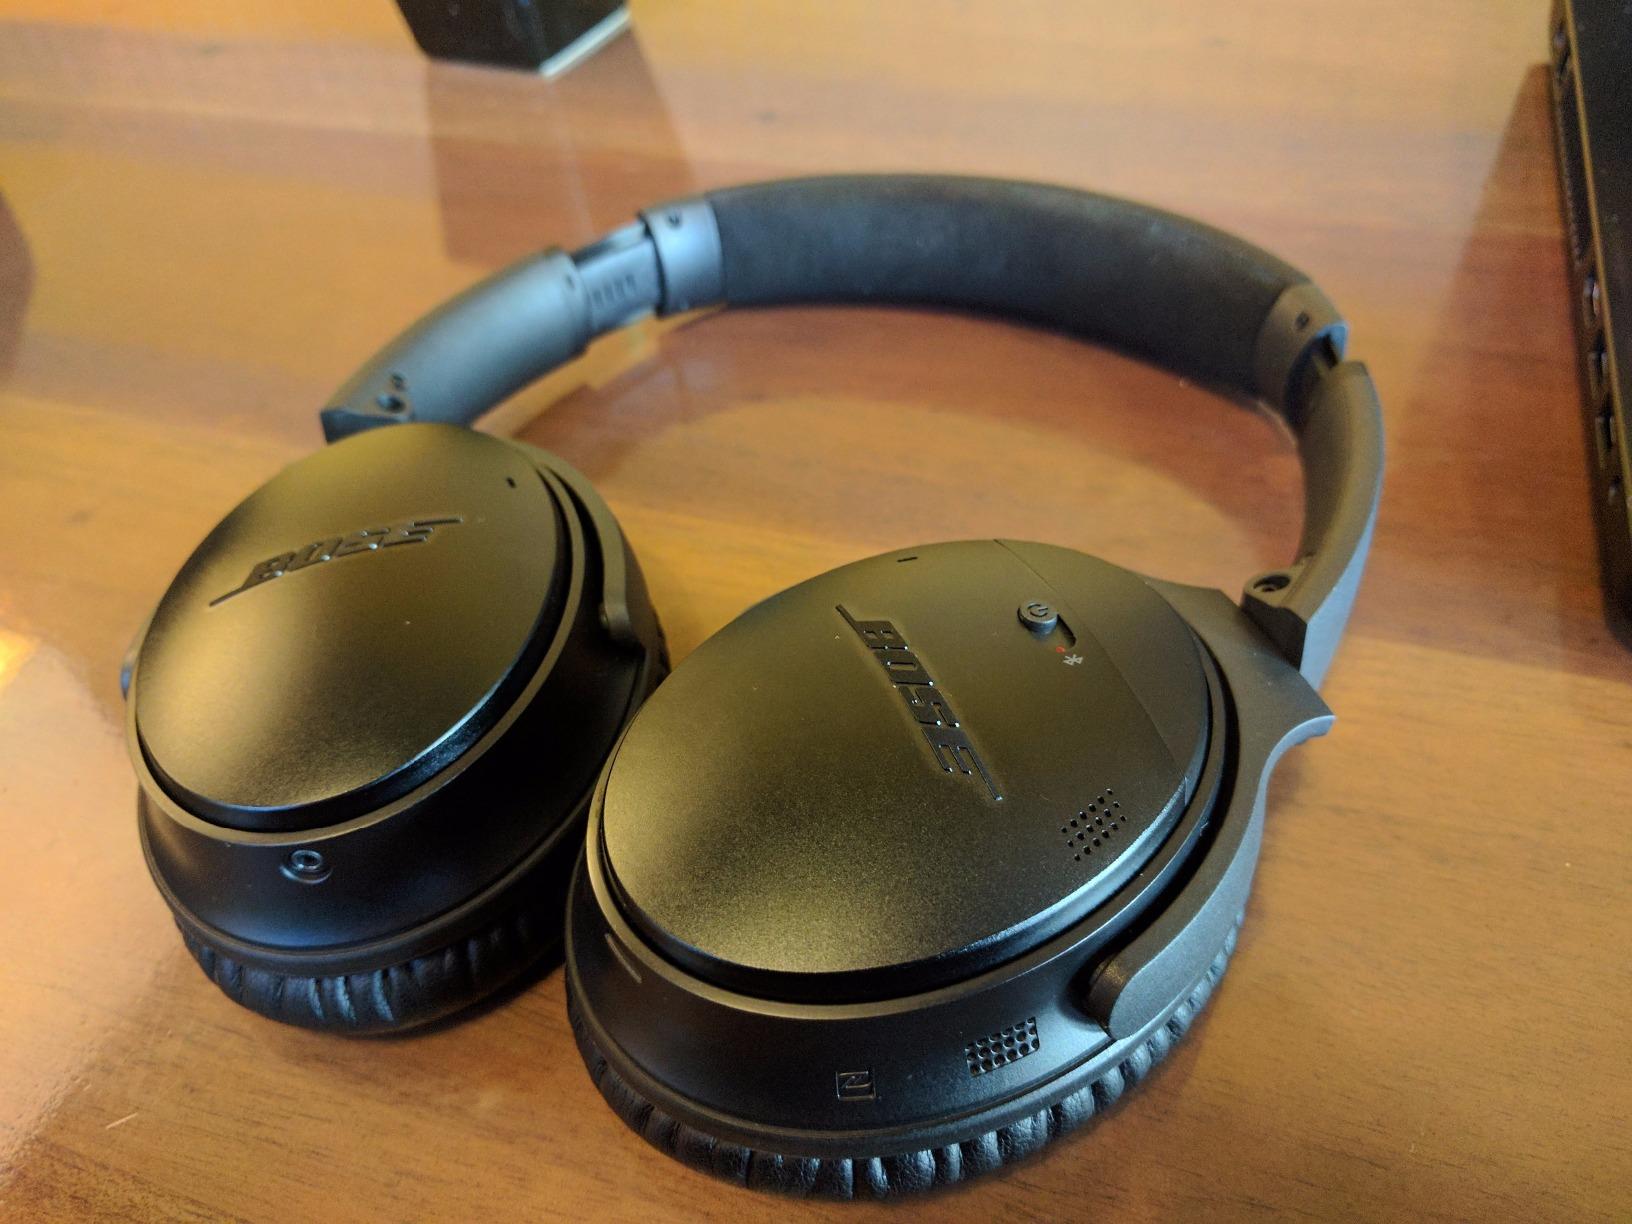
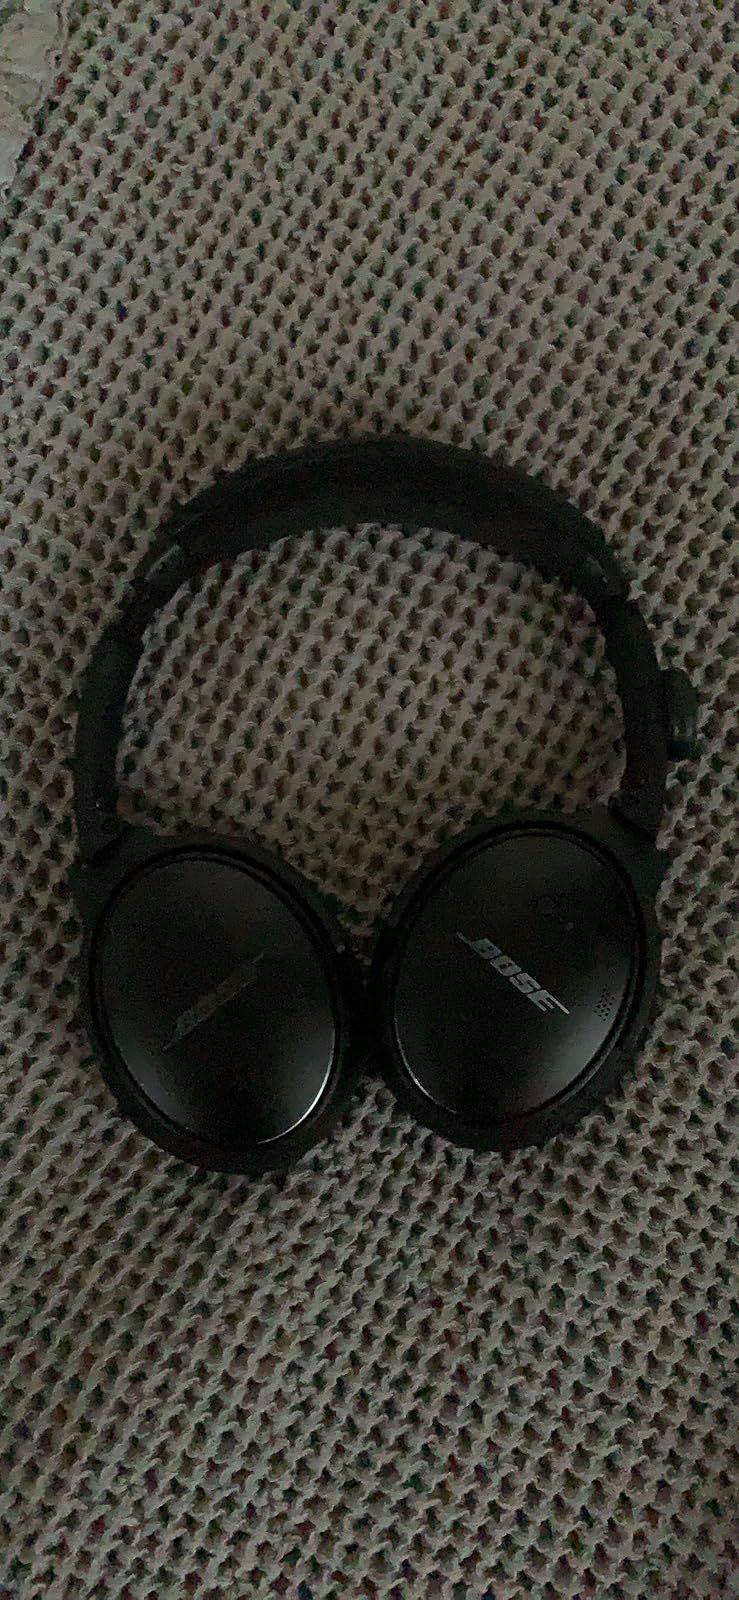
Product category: headphones
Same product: yes